UCL Institute of Archaeology

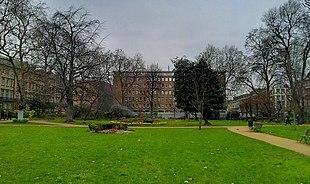
The institute as seen from the south end of Gordon Square

Research at the Institute covers fieldwork, laboratory analysis and conservation, artefact studies, and theoretical, synthetic, and analytical work. Staff projects are currently undertaken on five continents and in the Pacific. A research directory outlining research projects, centres and networks at the Institute of Archaeology is available on the institute's website.